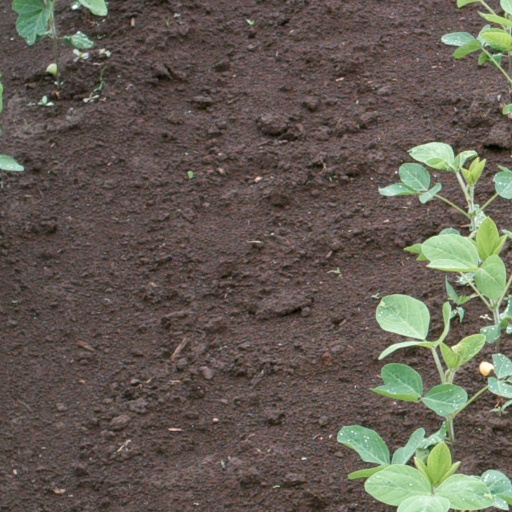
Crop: soybean